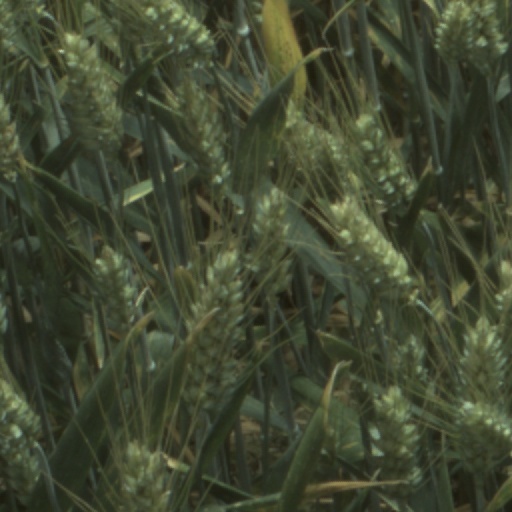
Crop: wheat